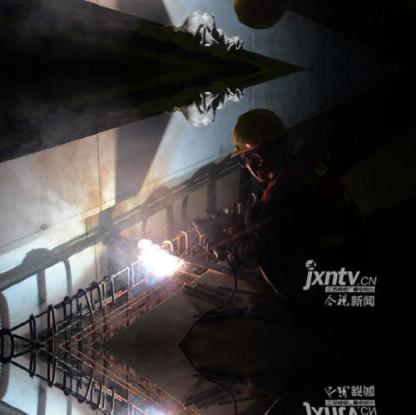
Objects in the image:
label: helmet
label: helmet